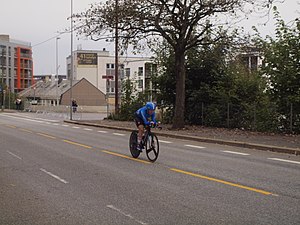
VM i landevejscykling 2017 – Enkeltstart (junior damer)
Elena Pironne - guld
Dame juniorernes enkeltstart ved VM i landevejscykling 2017 blev afholdt mandag den 18. september 2017. Det var den korte rute på 16,1 km, som skulle cykles 1 gang.